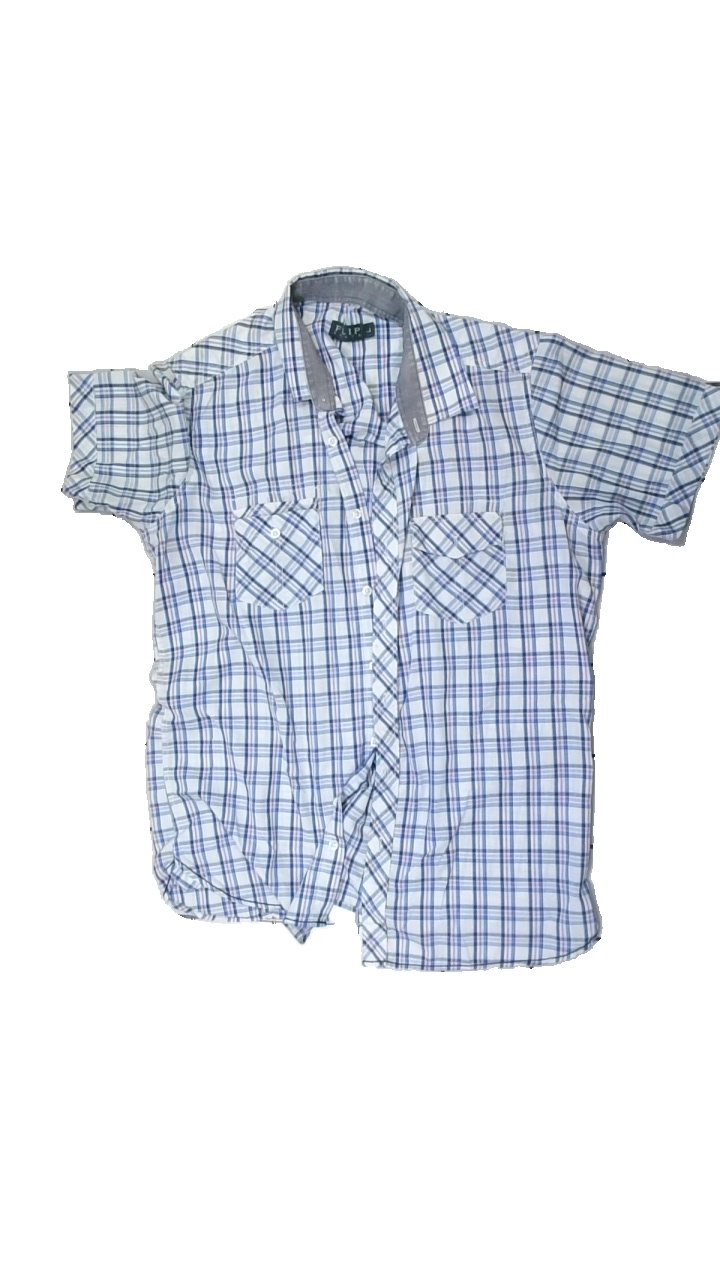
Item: Shirt (Men)
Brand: Filip Shirts
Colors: White, Blue, Pink
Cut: Regular, Cropped
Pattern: Checkered print
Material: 66% polyester, 34% cotton
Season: All
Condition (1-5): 3
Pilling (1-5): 4
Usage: Reuse
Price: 50-100